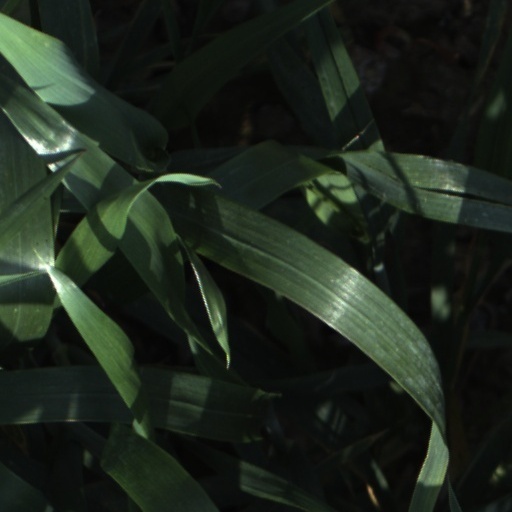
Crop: wheat